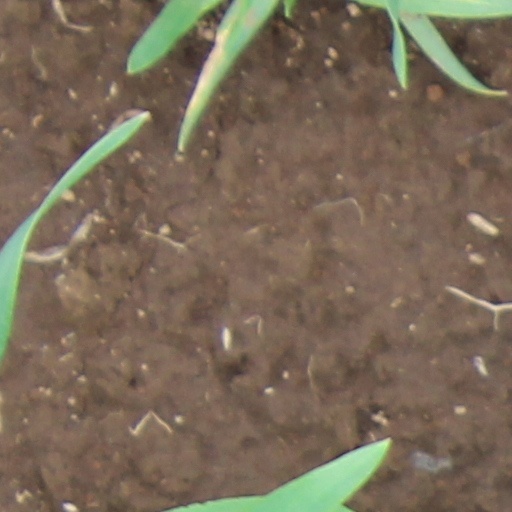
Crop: wheat